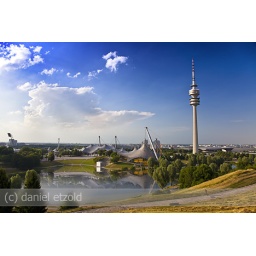
Olympiapark in Munich with the television tower in front of a blue sky with clouds. It was a rather hot summer.